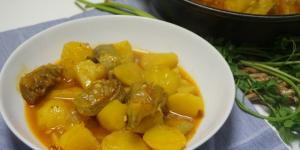
guiso de patatas con alcachofas